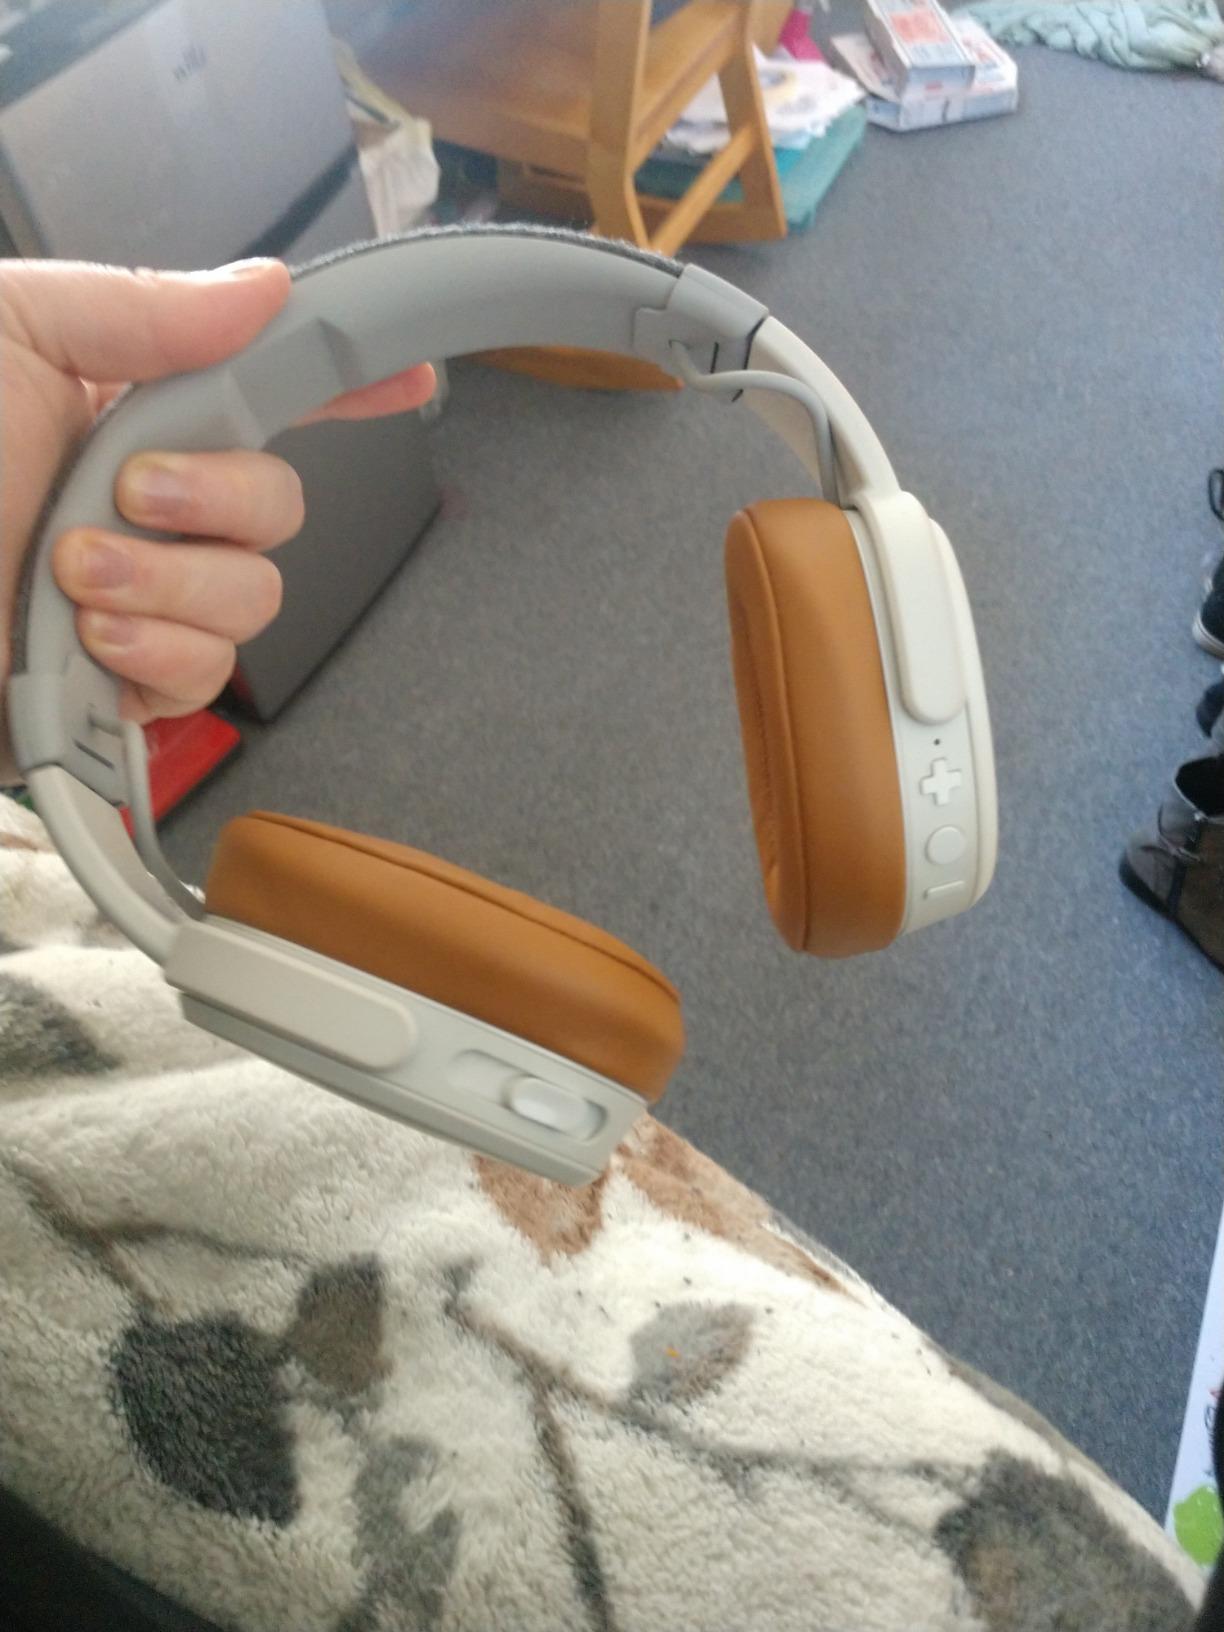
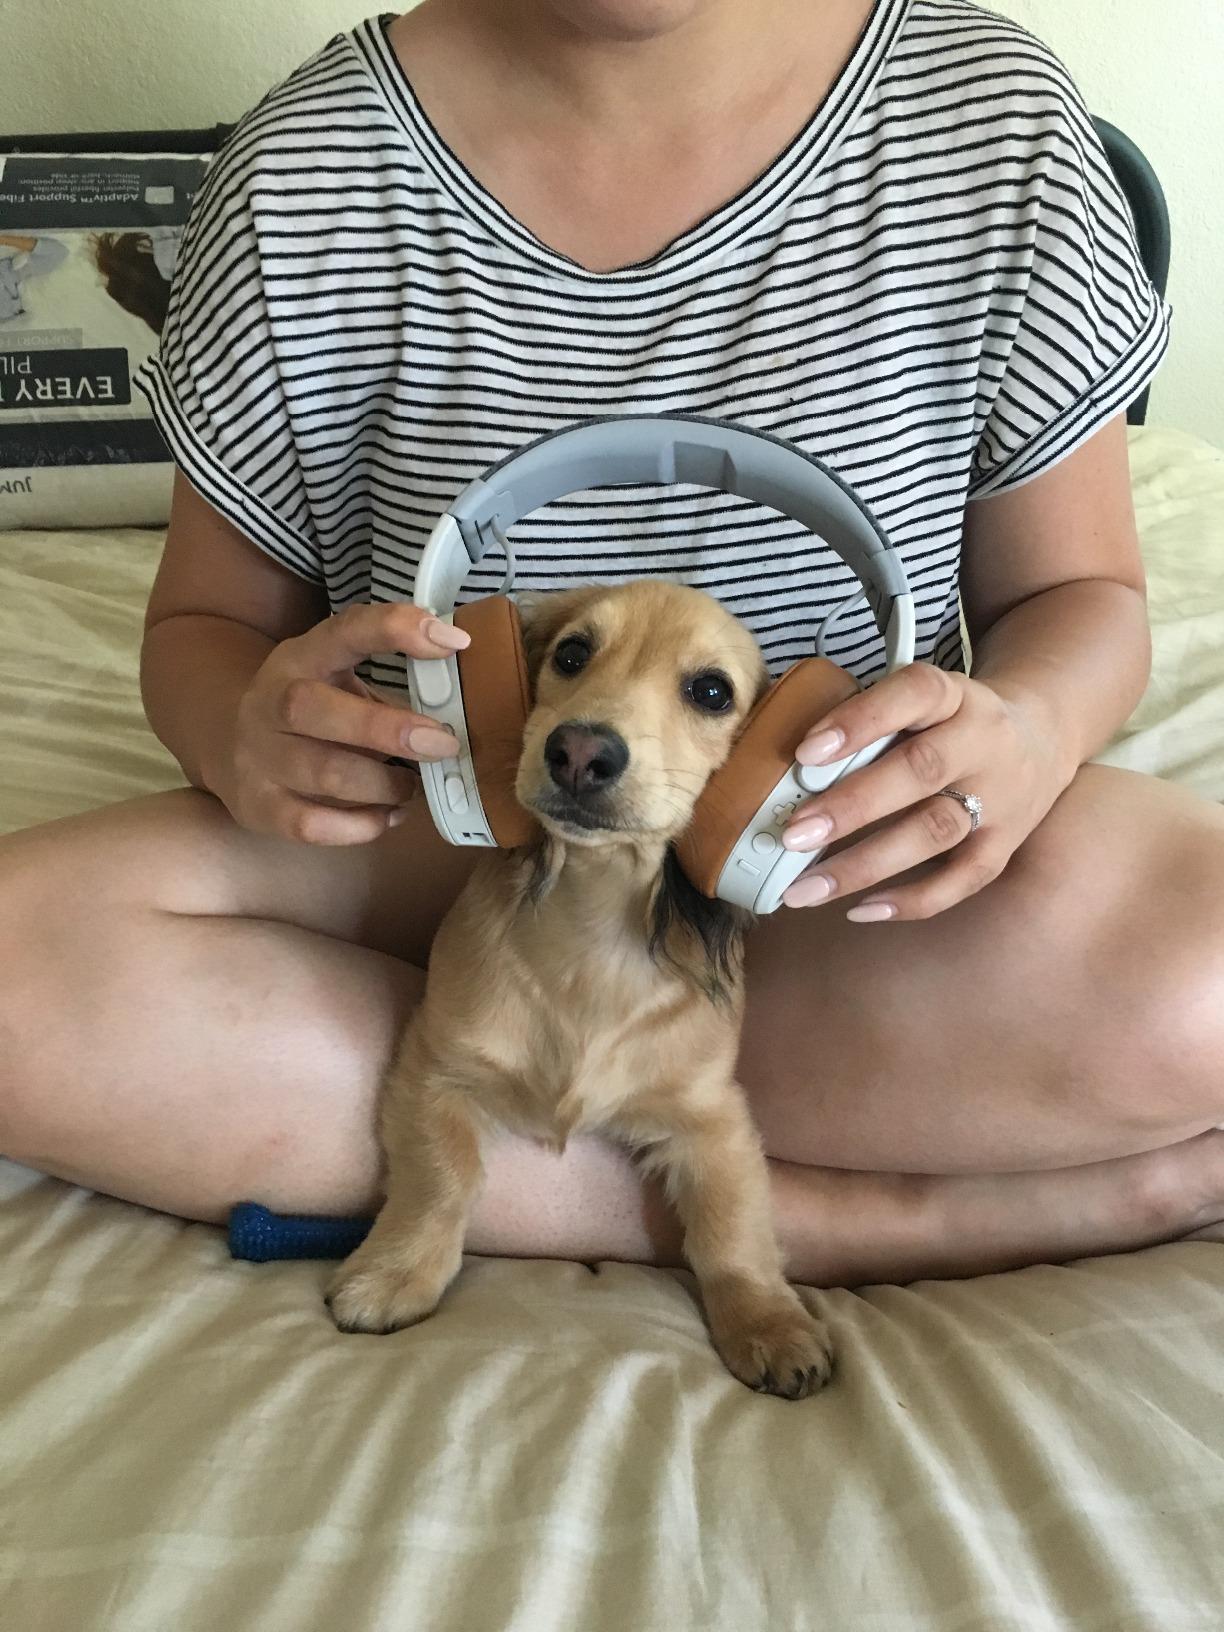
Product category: headphones
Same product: yes